TMM Avia T-10 Avia-Tor

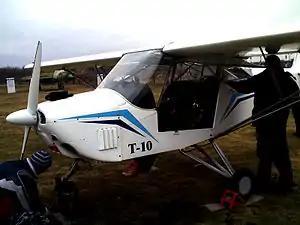

The TMM Avia T-10 Avia-Tor is a single engine two seat Ukrainian light aircraft, with a high wing and transparent blister cabin doors for extra visibility, designed to be robust enough for a range of applications.